Architect Kasemi

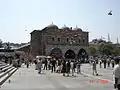
The Spice Bazaar building, completed in 1660, in Istanbul. Photo 2006.

Architect Kasëmi (1570–1659) was an Albanian master of Ottoman classical architecture. born in Gremsh (Tomorricë), Albania, he graduated in architecture in Istanbul and was ranked among the closest assistants of architect Mimar Sinan.